Akashic Records of Bastard Magic Instructor

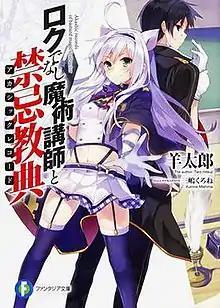
First light novel volume cover featuring Sistine (middle), and Glenn (right)

is a Japanese light novel series written by Tarō Hitsuji and illustrated by Kurone Mishima. Fujimi Shobo has published twenty-four volumes from July 19, 2014, to November 17, 2023, under their Fujimi Fantasia Bunko imprint. A manga adaptation with art by Aosa Tsunemi has been serialized in Kadokawa Shoten's "shōnen" manga magazine "Monthly Shōnen Ace" from March 26, 2015, to June 25, 2021, and has been collected in sixteen "tankōbon" volumes. An anime television series adaptation by Liden Films aired from April to June 2017.